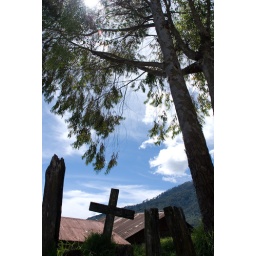
A cross makes for a memorial at a local house in San Mateo, Guatemala